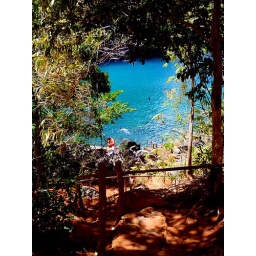
We hiked up a hill to get to this lake. This is Cayangan lake. It is the cleanest lake in Asia.